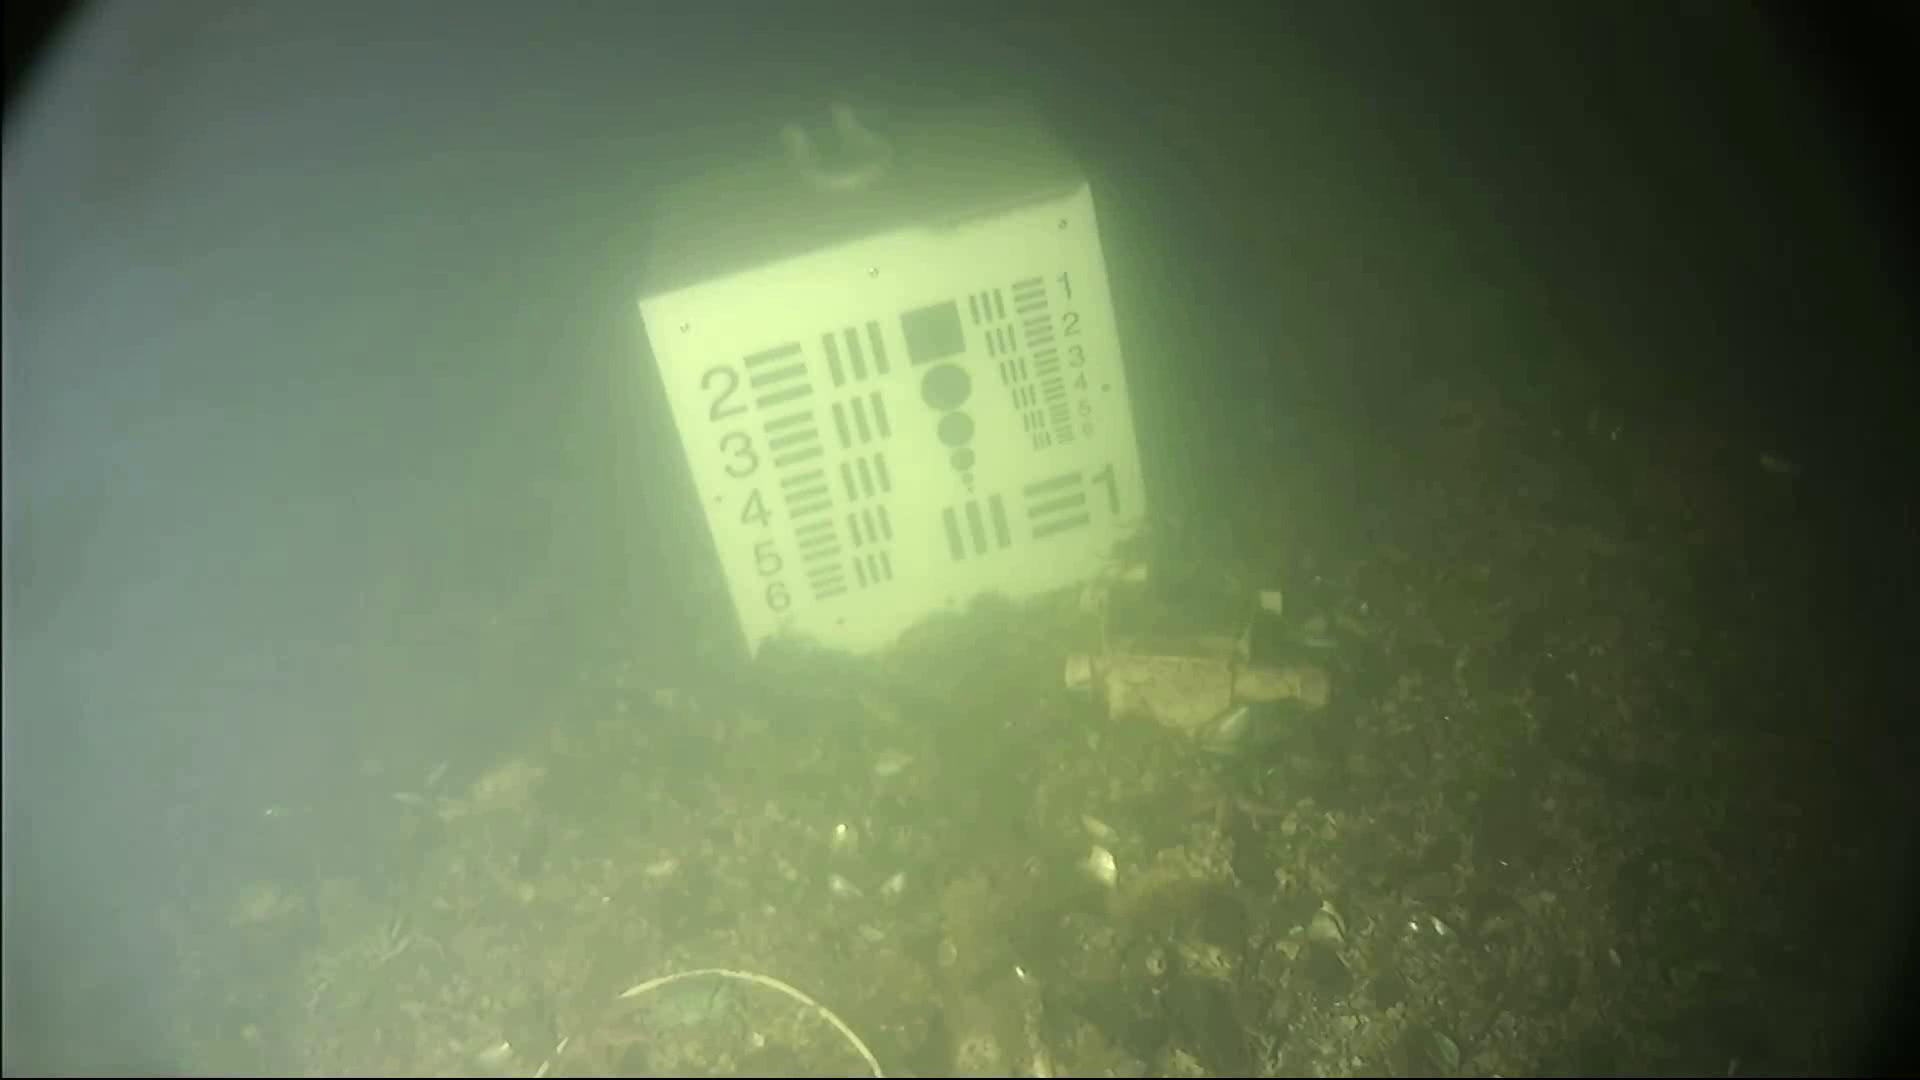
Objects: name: starfish
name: crab